Nantwich Workhouse

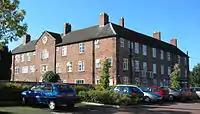
Workhouse, showing the east wing

The former workhouse is a large three-storey building in red brick under a tiled roof. It has a U-shaped plan, with a long symmetrical front face and two long end wings which run away from the street. The front face has a slightly projecting central bay, topped by a pediment bearing a clock face. The main entrance is to the central bay; it has a semicircular head with a fanlight, and is flanked by a pair of small windows. The front face has seven casement windows to the ground floor. In around 1971, the central bay had two Venetian windows with a semicircular head; only the second-storey one remains. A bell tower and glazed porch to the main entrance have also been removed. Little of the original workhouse interior remains.